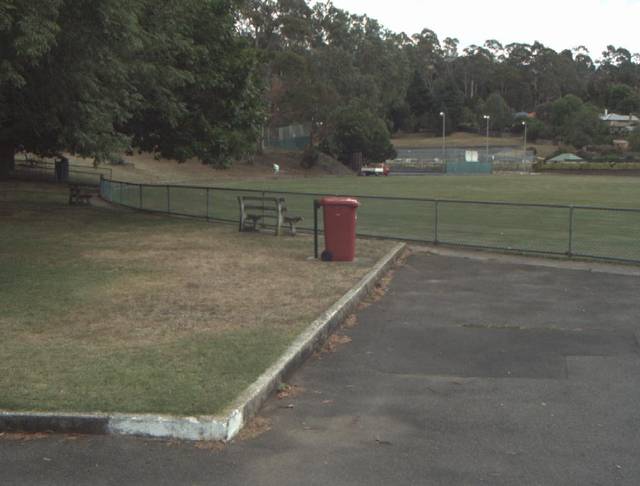
Region: Australia
Coordinates: -41.437, 147.115